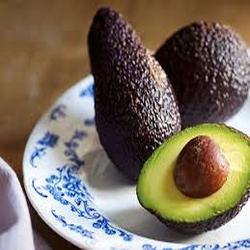
Label: Avocado